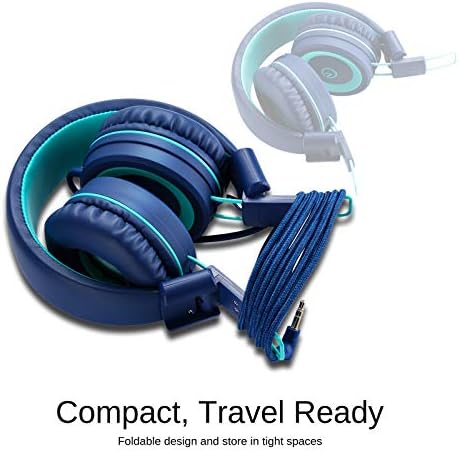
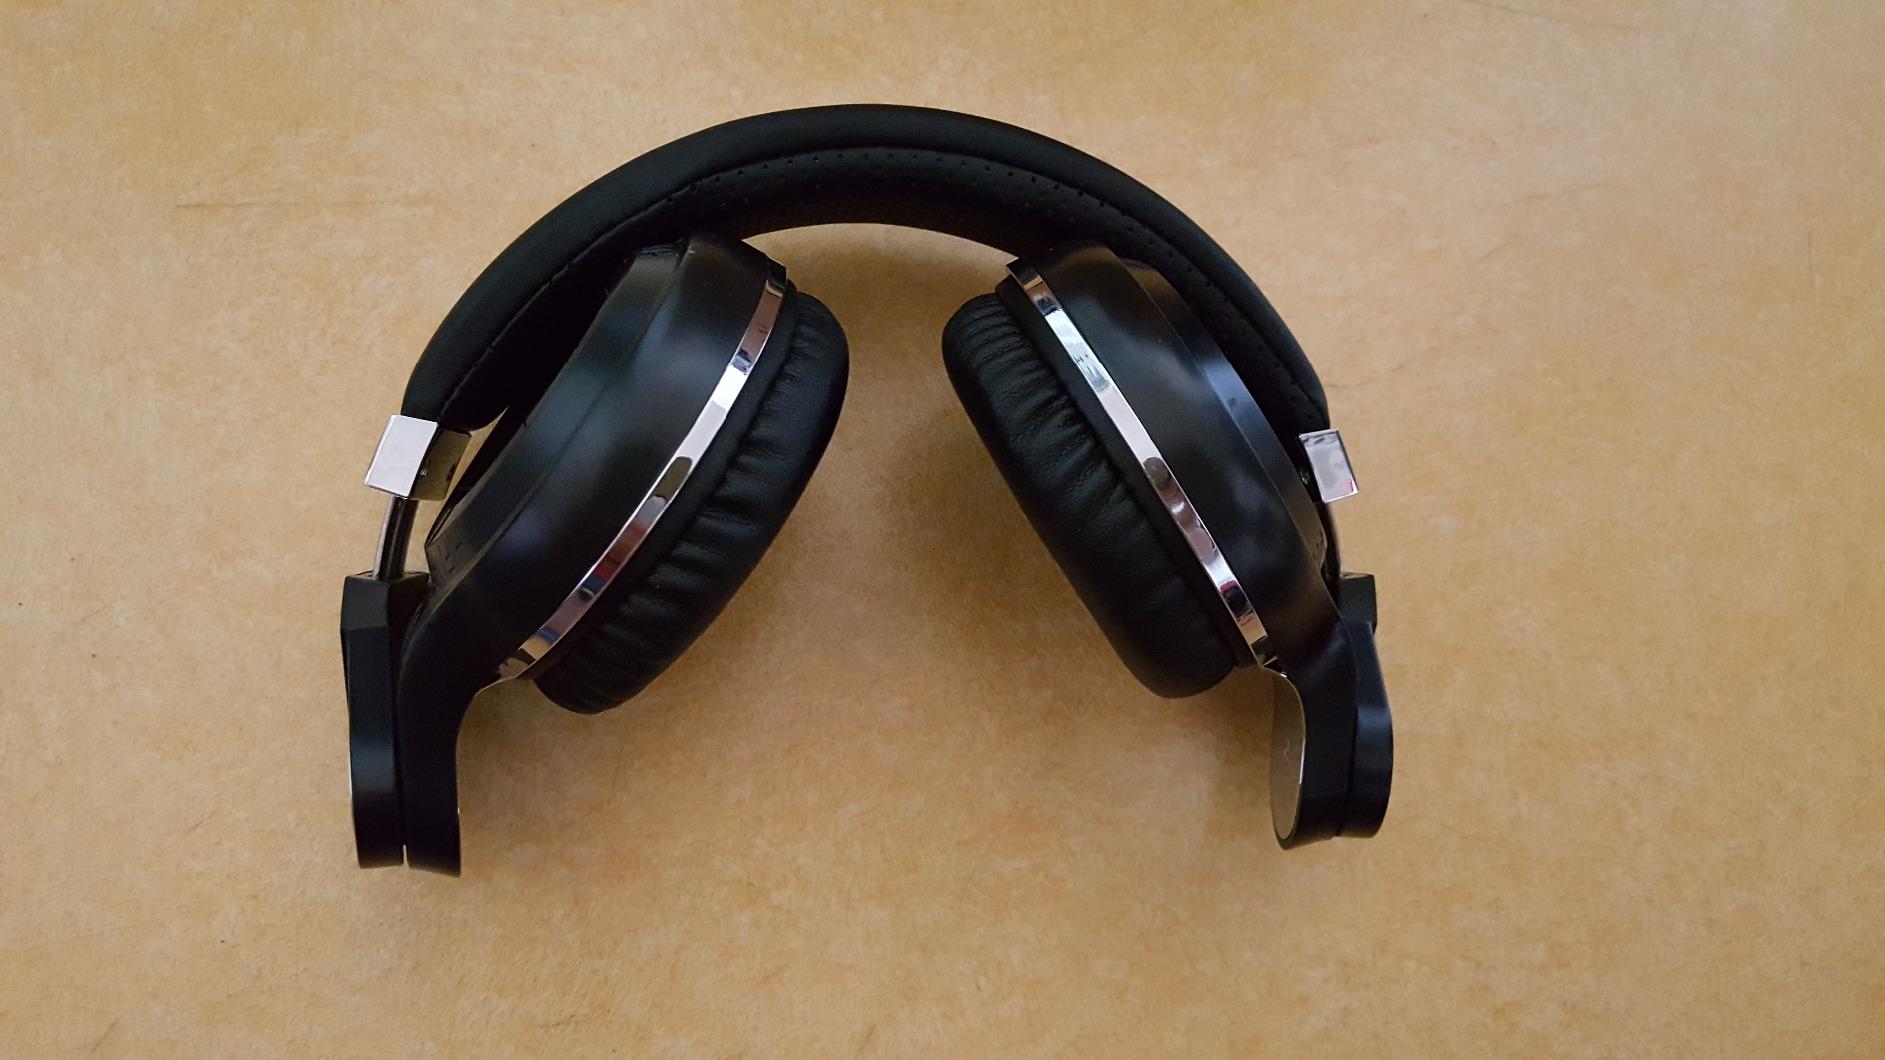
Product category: headphones
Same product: no